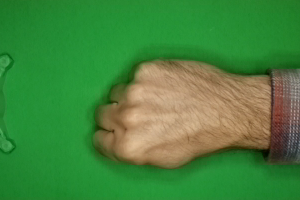
Label: rock